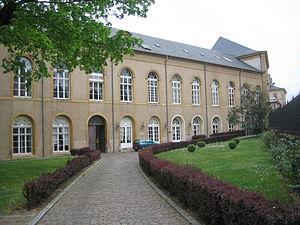
École d'application de l'artillerie et du génie à Metz (1802-1870)
L’école de guerre de Metz, est une académie militaire allemande. Créée à Metz en 1872, durant l’annexion allemande, elle fut fermée après le traité de Versailles, en 1919.
L’École d’application de l’artillerie et du génie est une école militaire et une école d’application de l’École polytechnique créée en 1794 à Metz par le Comité de salut public sur proposition de Lazare Carnot, par fusion de l’école royale d’artillerie de Metz et de l’école royale du génie de Mézières. Elle fut transférée à Fontainebleau après la défaite de 1870 et l’annexion de l'Alsace-Lorraine par l'Allemagne unifiée par la Prusse.
L’abbaye Saint-Arnould, Saint-Arnoul, Saint-Arnoult ou abbaye des Saints-Apôtres, est une abbaye bénédictine fondée à Metz au VIᵉ siècle. Le saint dont elle porte le nom est Saint Arnoul ou Arnulf, ce qui rend l'orthographe Arnoul préférable à Arnould, qui renvoie plus à Arnoald, parent d'Arnulf.
Cette page concerne les événements qui se sont produits durant l'année 1802 en Lorraine.